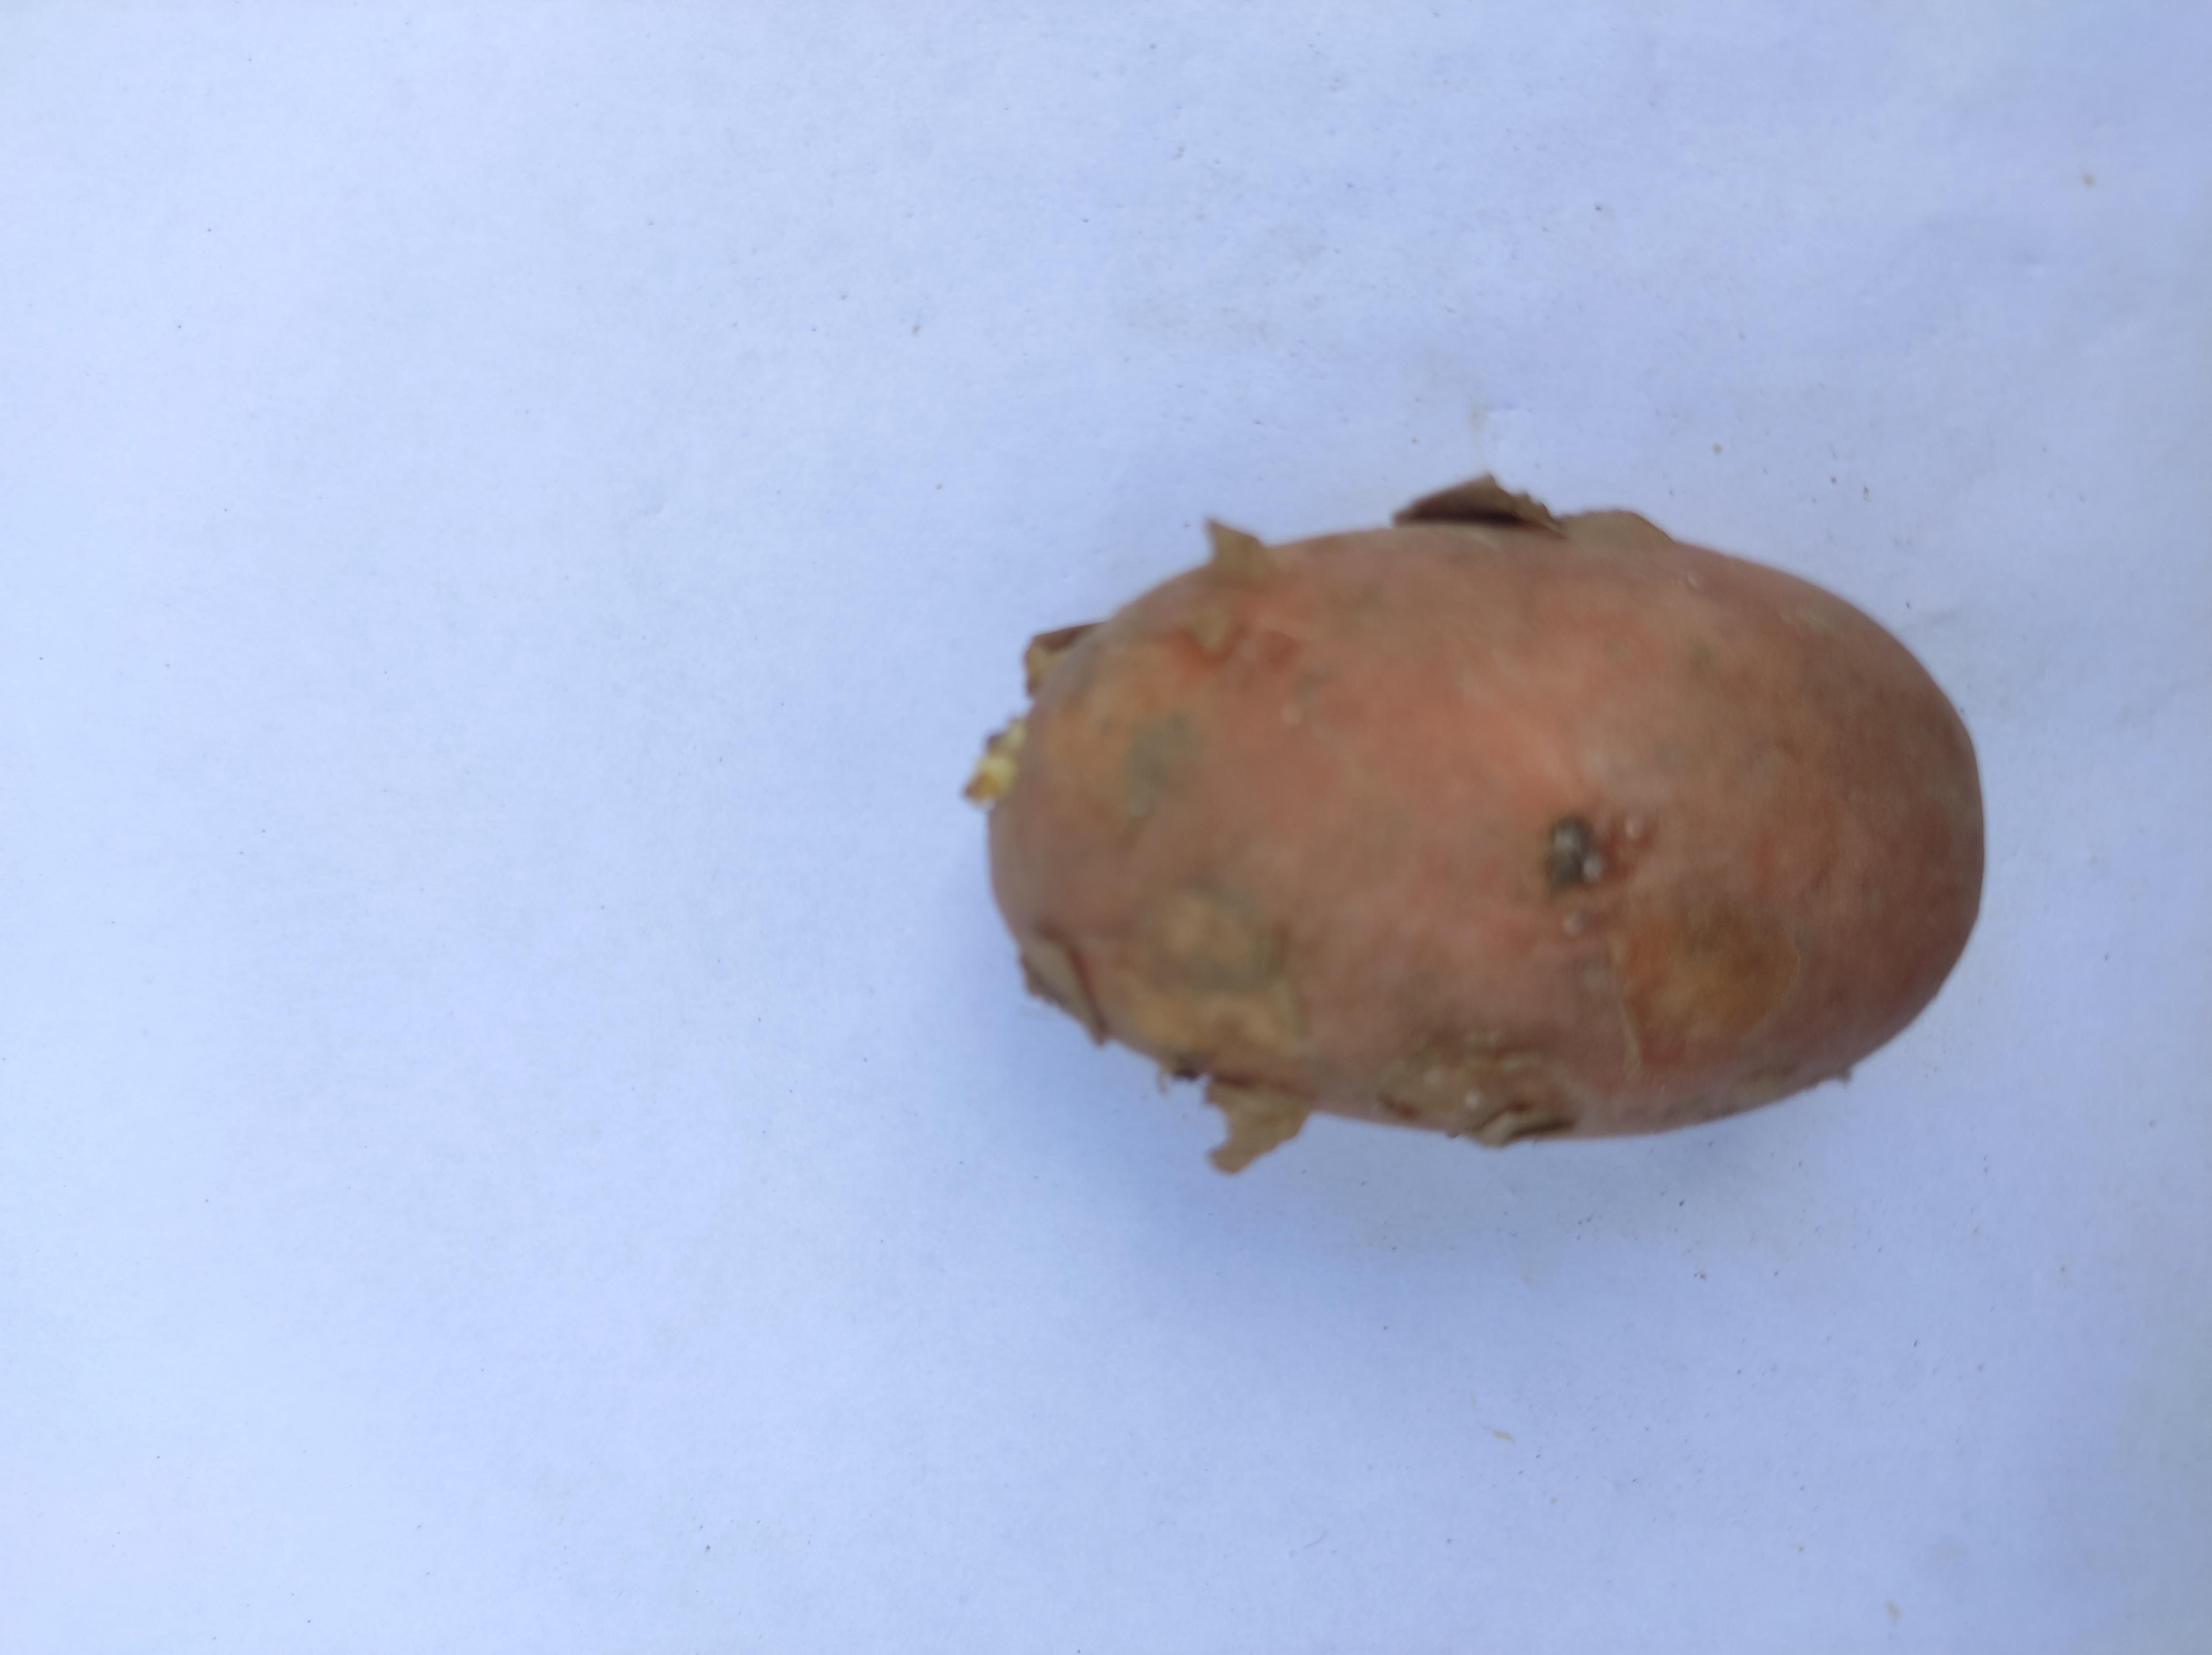
Label: Potato